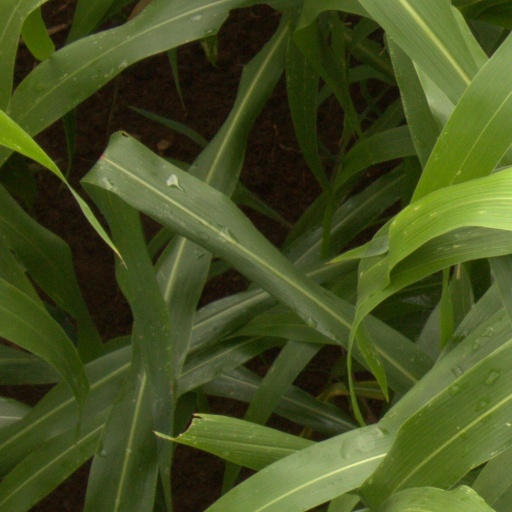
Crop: sorghum